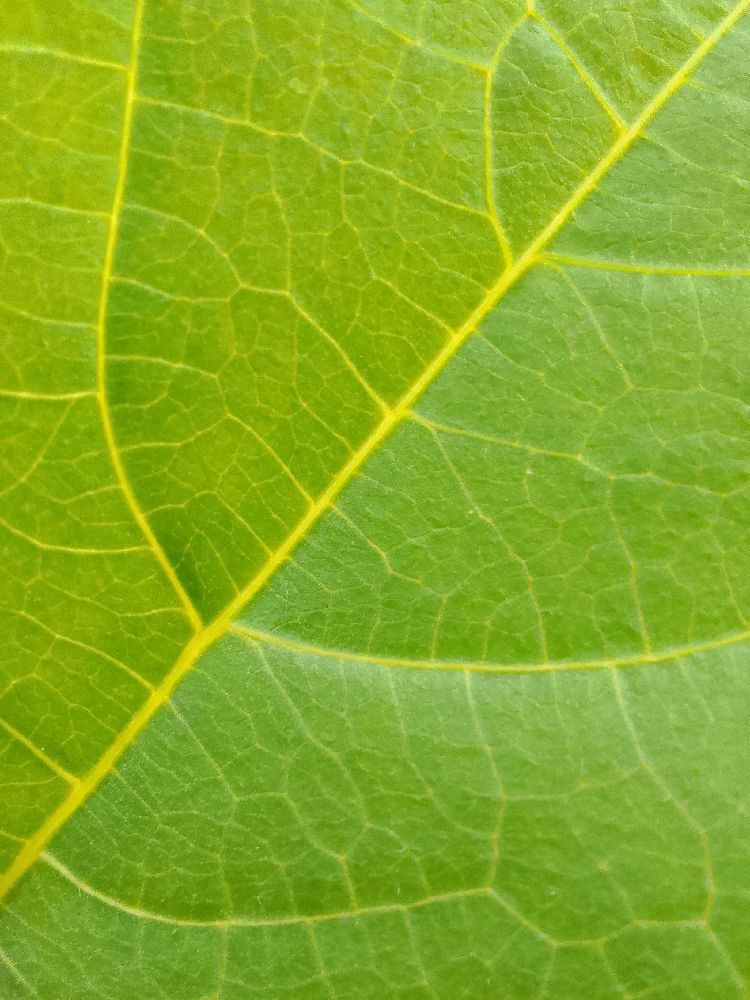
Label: healthy